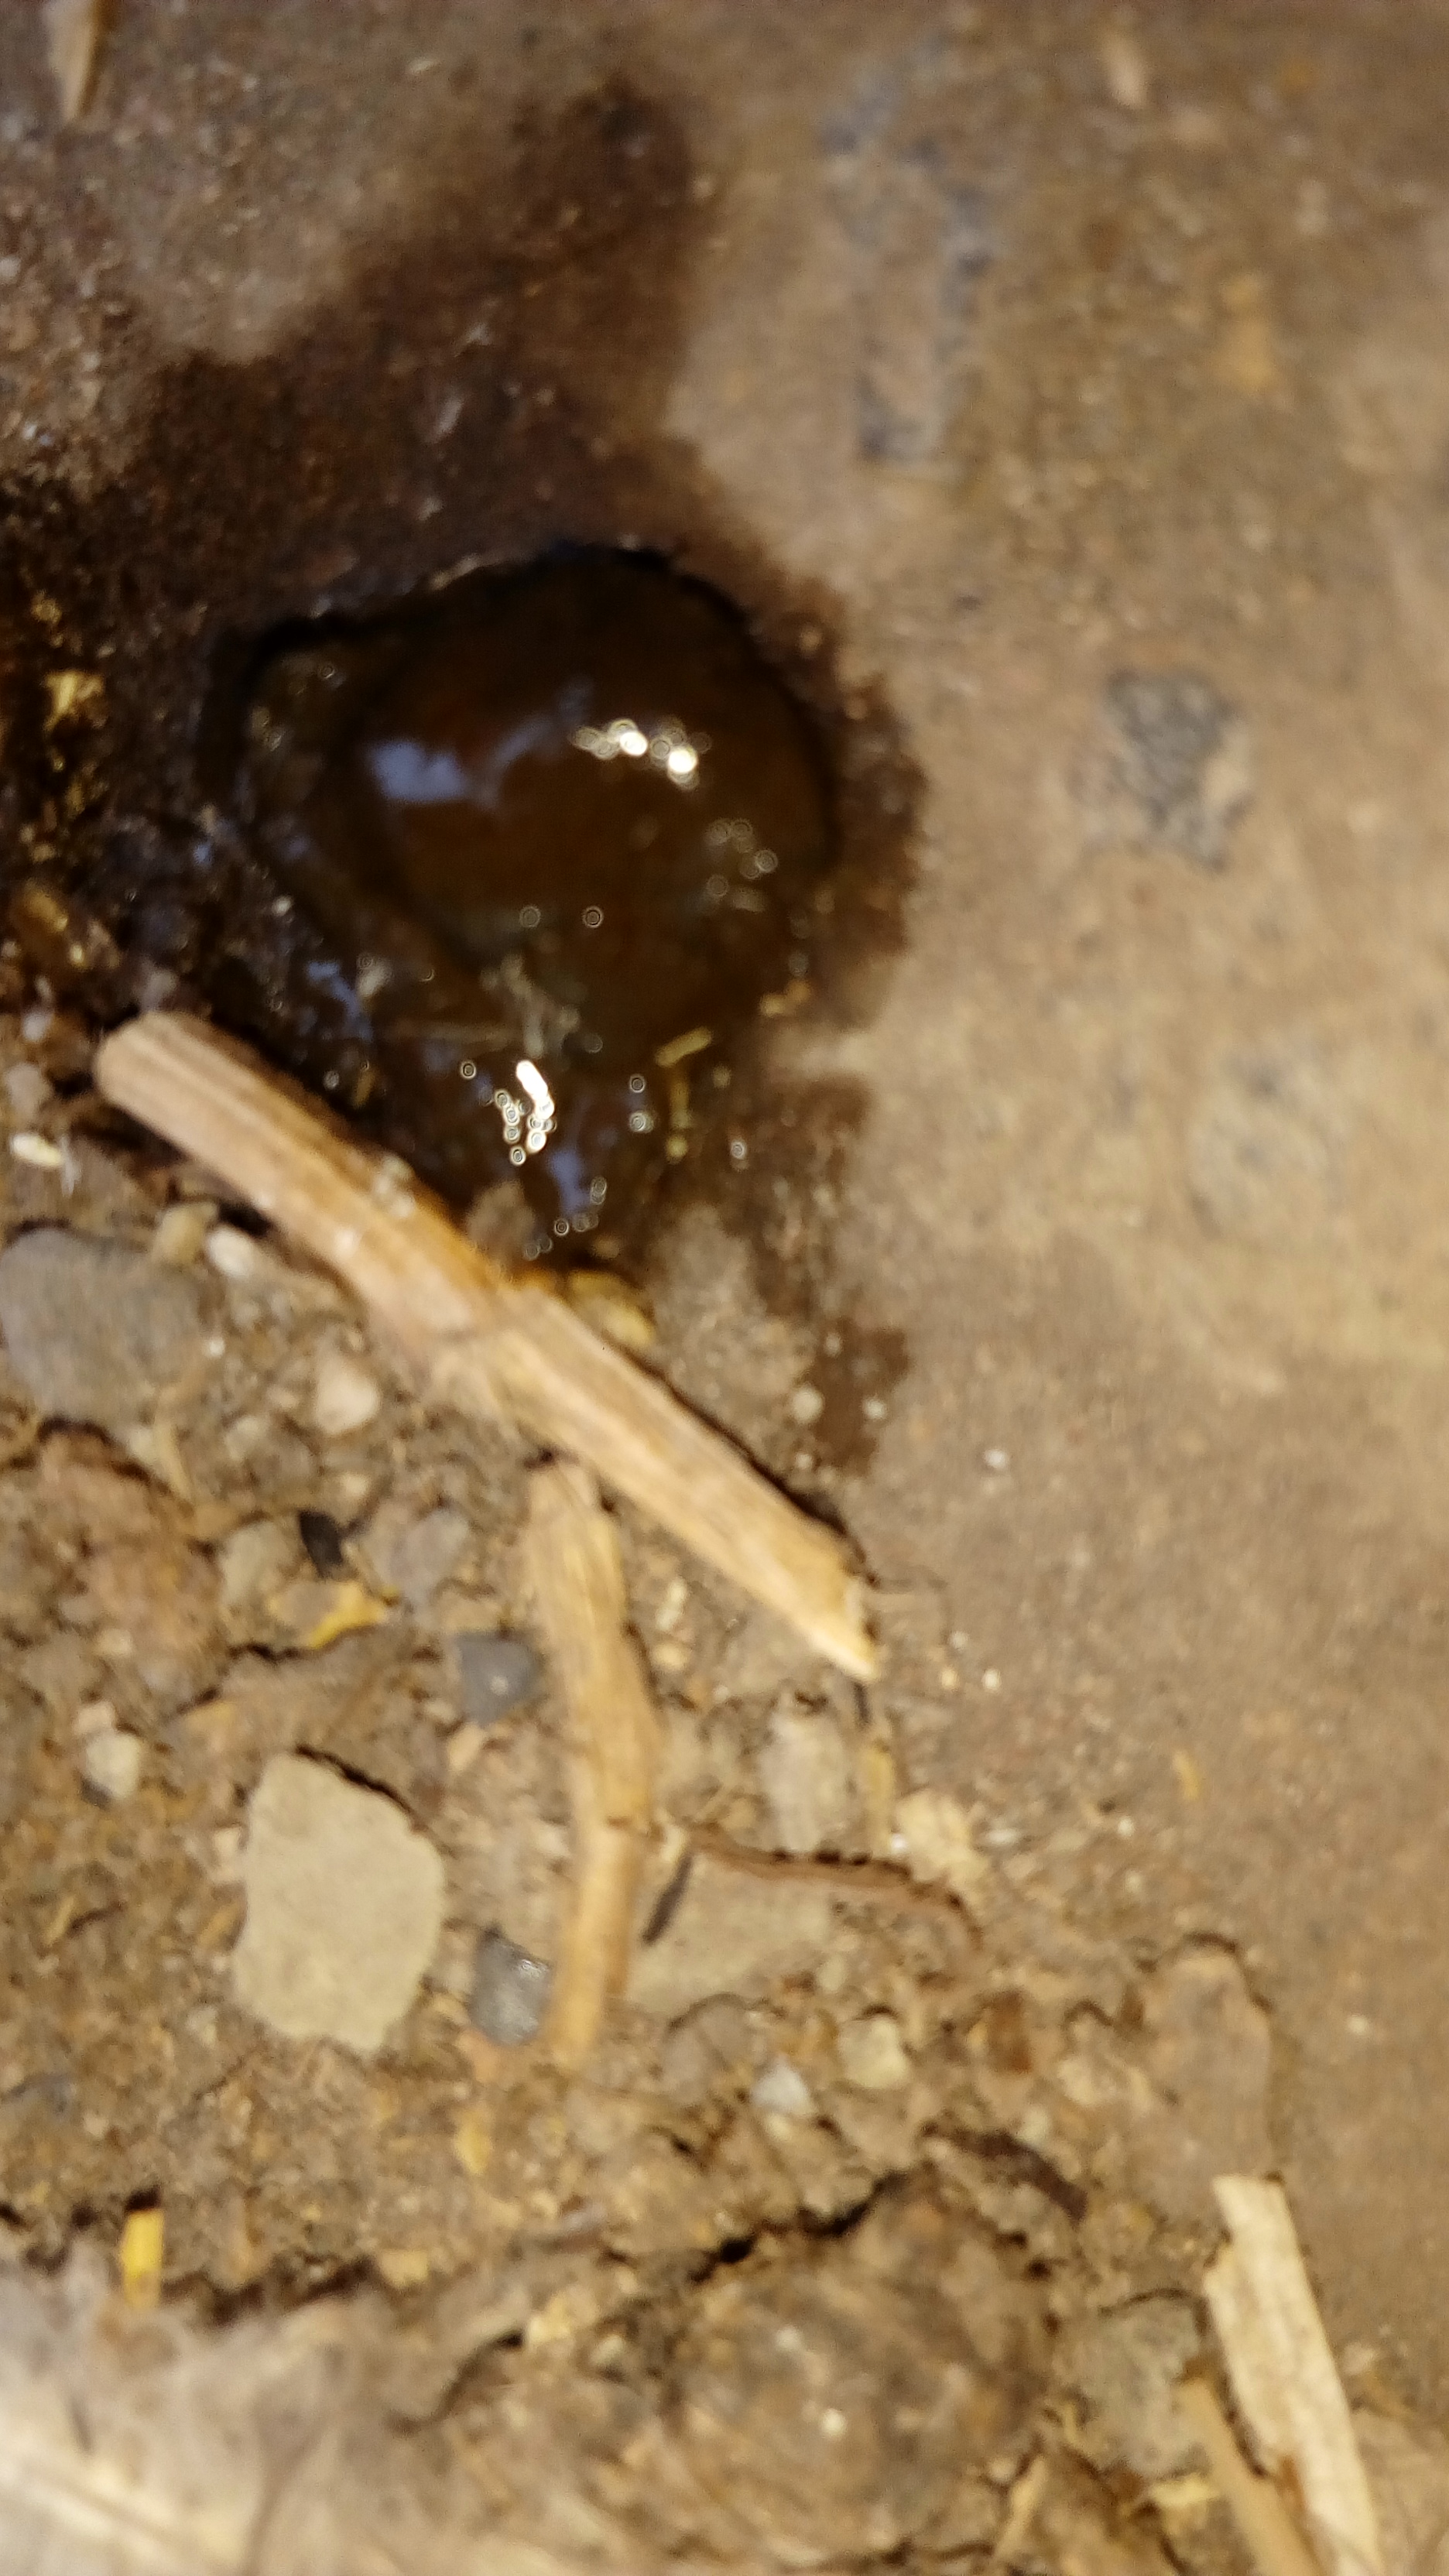
PCR-confirmed diagnosis: Coccidiosis